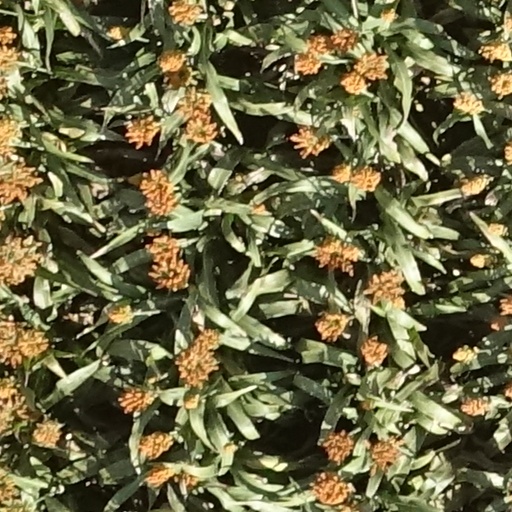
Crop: sorghum